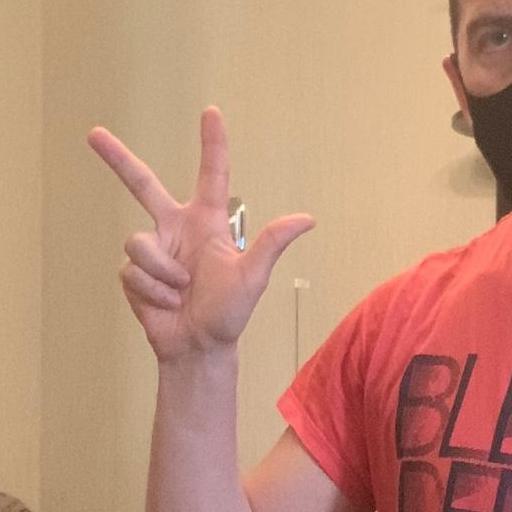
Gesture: three2